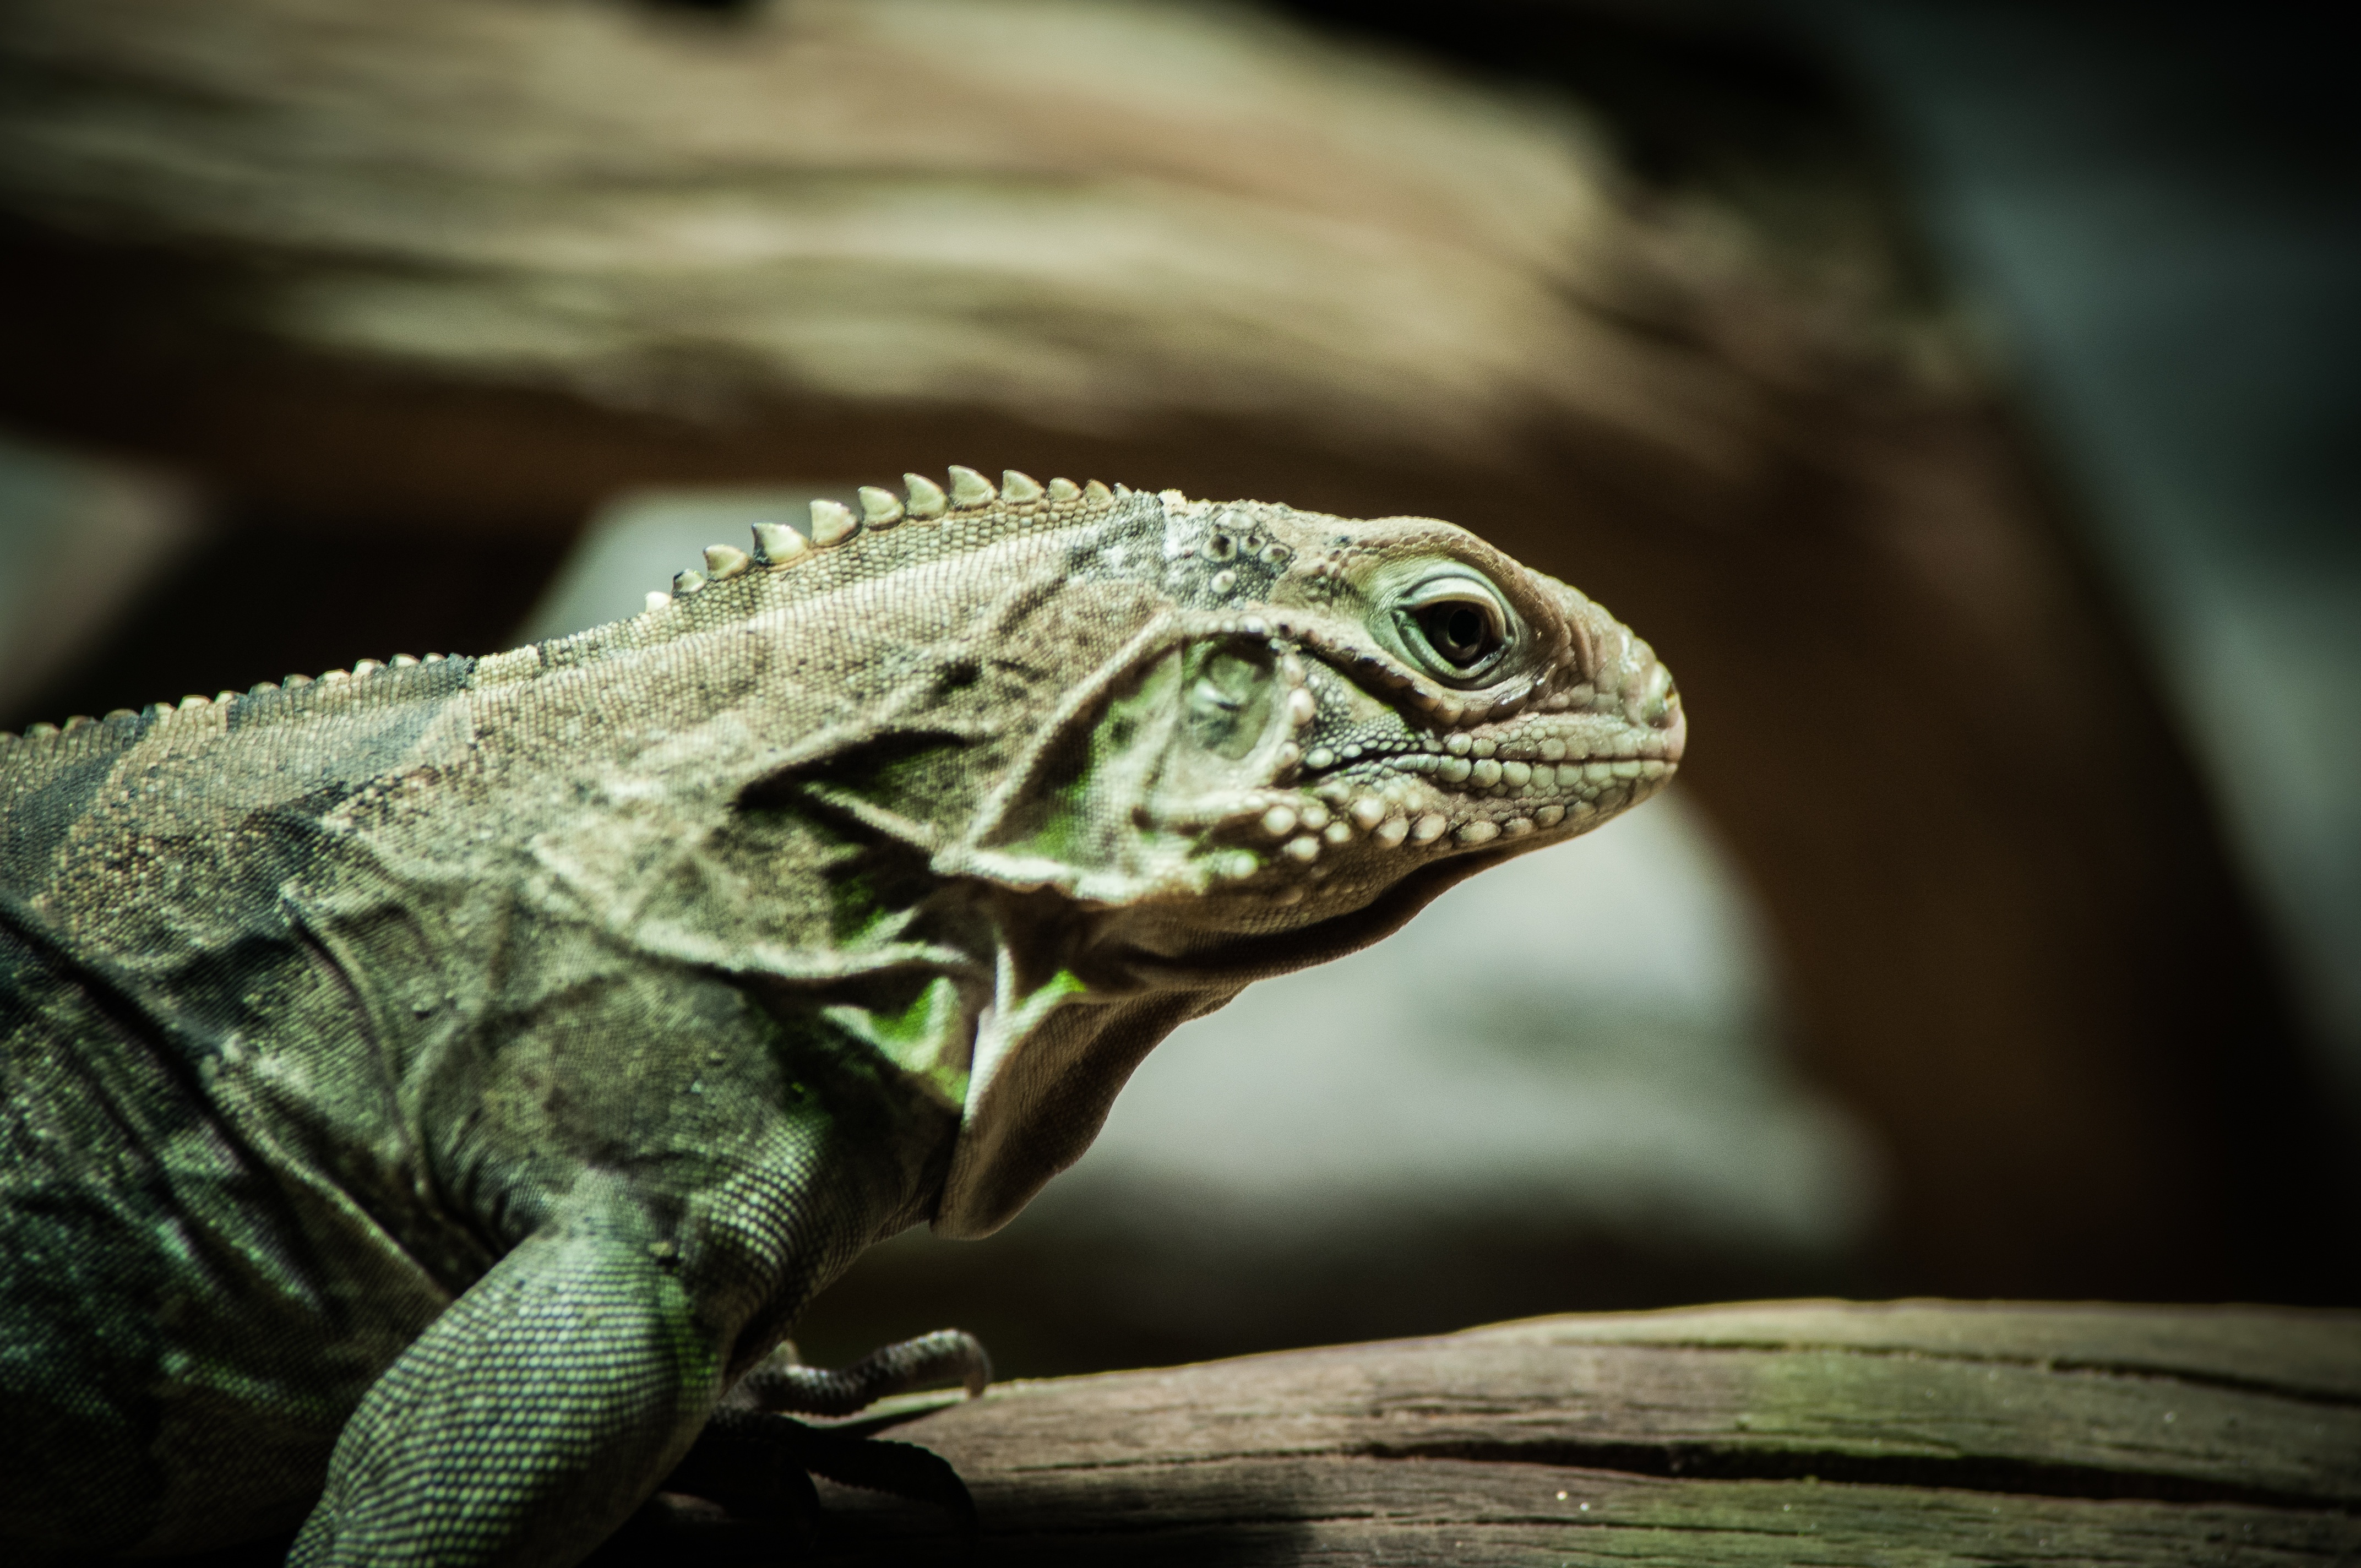
nature, photography, animal, wildlife, zoo, portrait, green, tropical, reptile, iguana, fauna, lizard, close up, face, head, skin, vertebrate, creature, dragon, species, iguania, macro photography, saurian, scaled reptile